Marching Chiefs

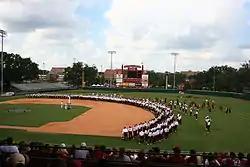
Skull Session takes place before every home game.

The Chiefs renewed their "world renowned" laurels in 1997 when they traveled to London, England to perform a halftime show for a game of the World Football League's London Monarchs. The following season Dunnigan took leave to pursue a doctorate at the University of Texas and Dr. John L. Baker served as interim director. In 1998 the Marching Chiefs found themselves heading to Tempe, Arizona for another shot at the National championship but lost to the Tennessee Volunteers in the Fiesta Bowl. The newly hooded Dr. Dunnigan returned for the 1999 season which ended with a National Championship win against the Virginia Tech Hokies in the Sugar Bowl.